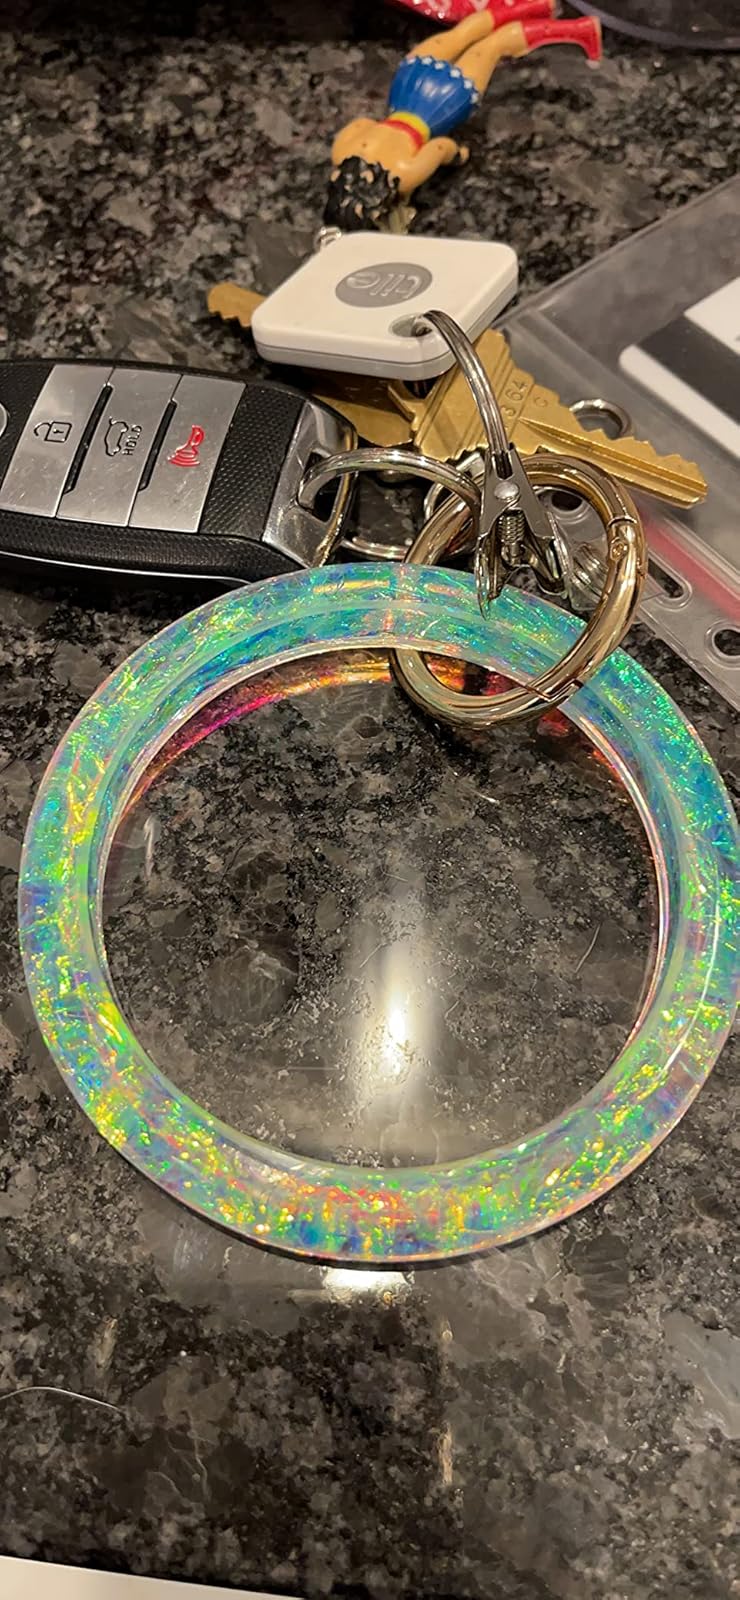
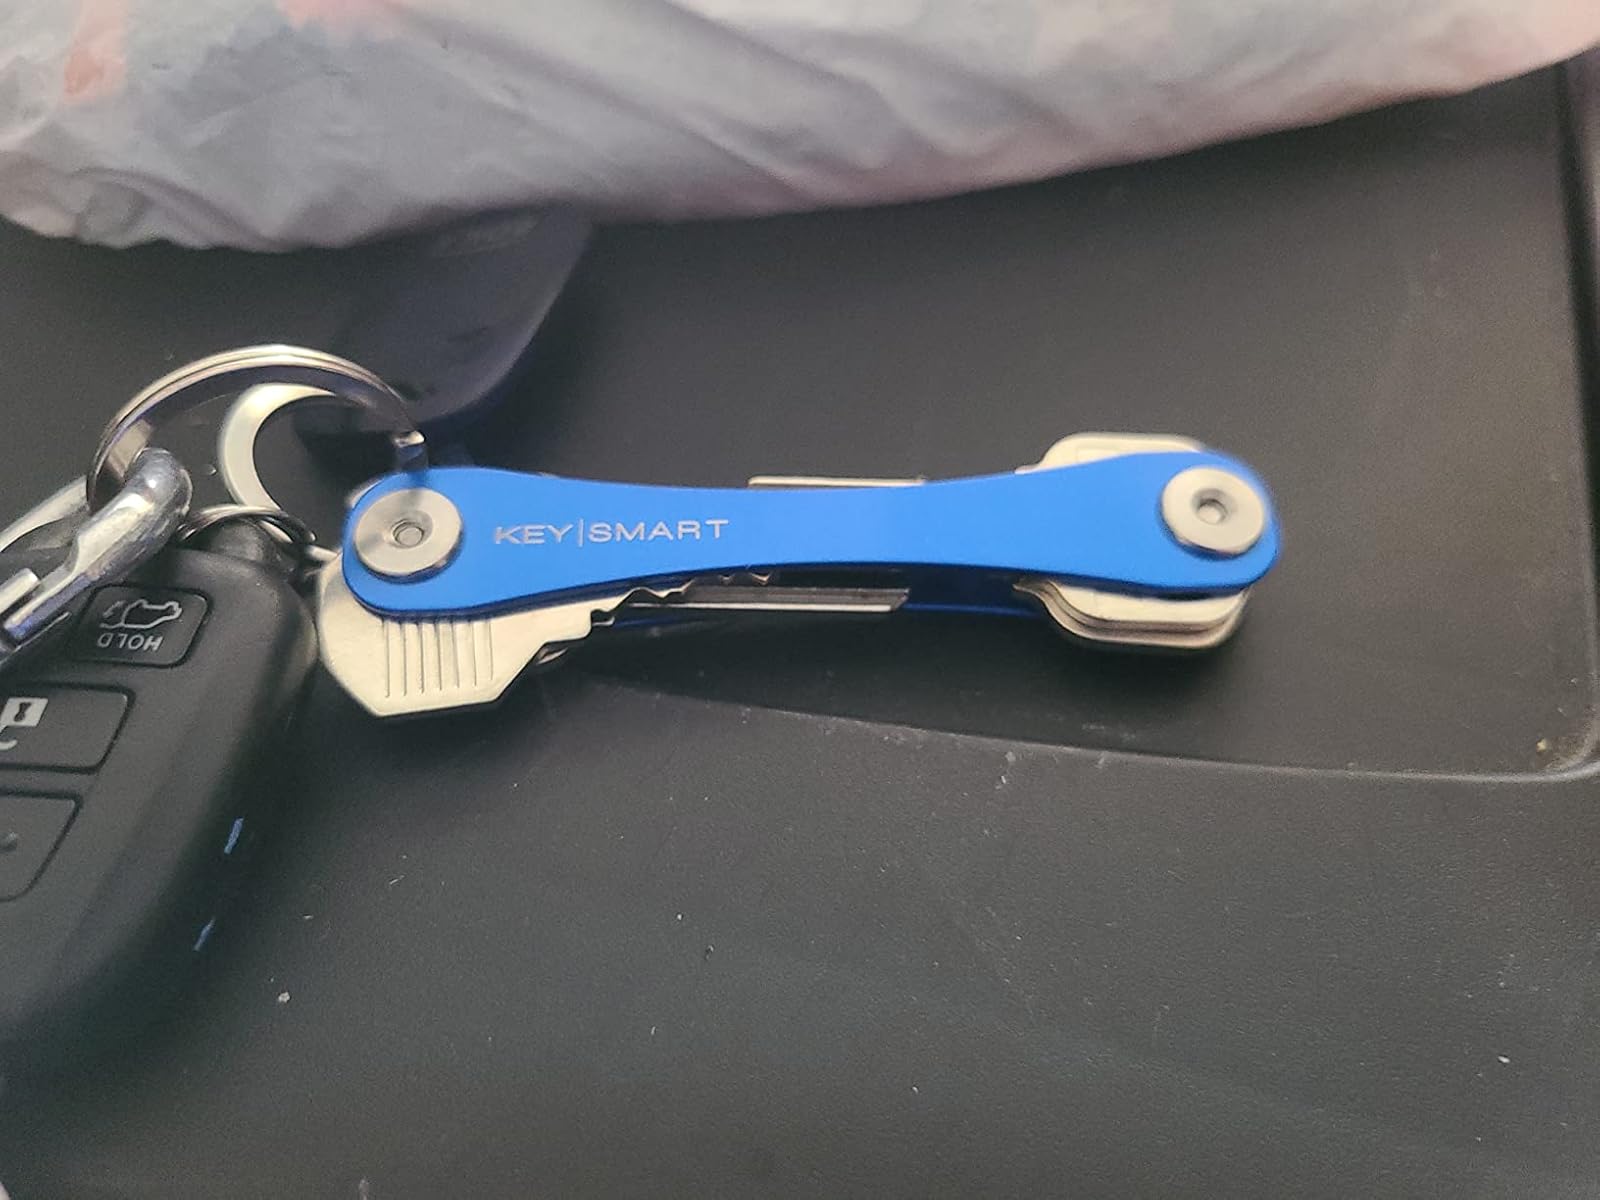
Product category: accessories_keychain
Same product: no